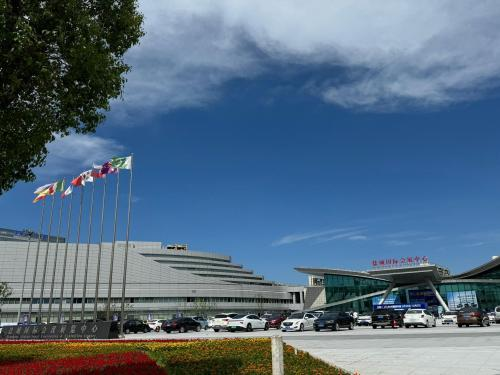
地标名称：盐城国际会议展览中心
所在城市：盐城市·亭湖区